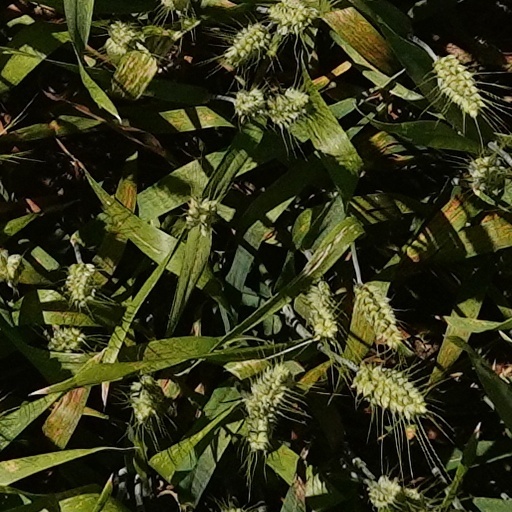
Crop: wheat